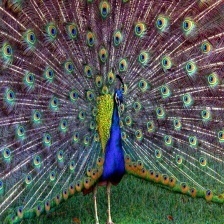
Species: PEACOCK
Scientific name: PAVO CRISTATUS